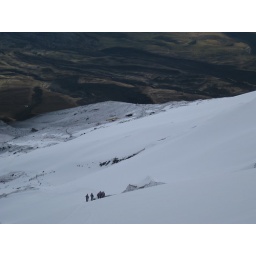
You can see the yellow roof of the hut far below